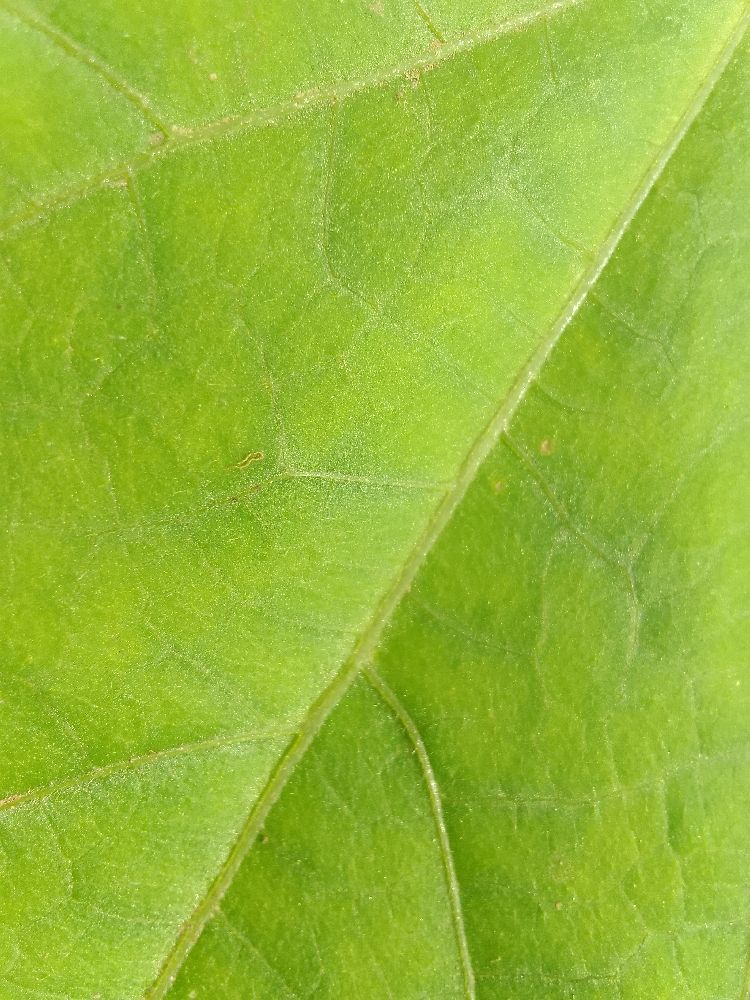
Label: healthy